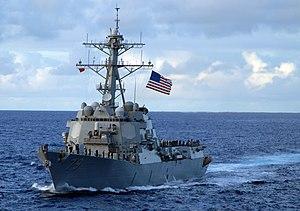
L’USS Oscar Austin (DDG-79) est un destroyer américain de la classe Arleigh Burke, admis au service actif le 19 août 2000 et actuellement en service dans l'United States Navy, faisant partie du Carrier Strike Group 10. Il est nommé d'après Oscar P. Austin, un membre du Corps des Marines des États-Unis tué pendant la guerre du Viêt Nam et récompensé de la Medal of Honor à tire posthume.